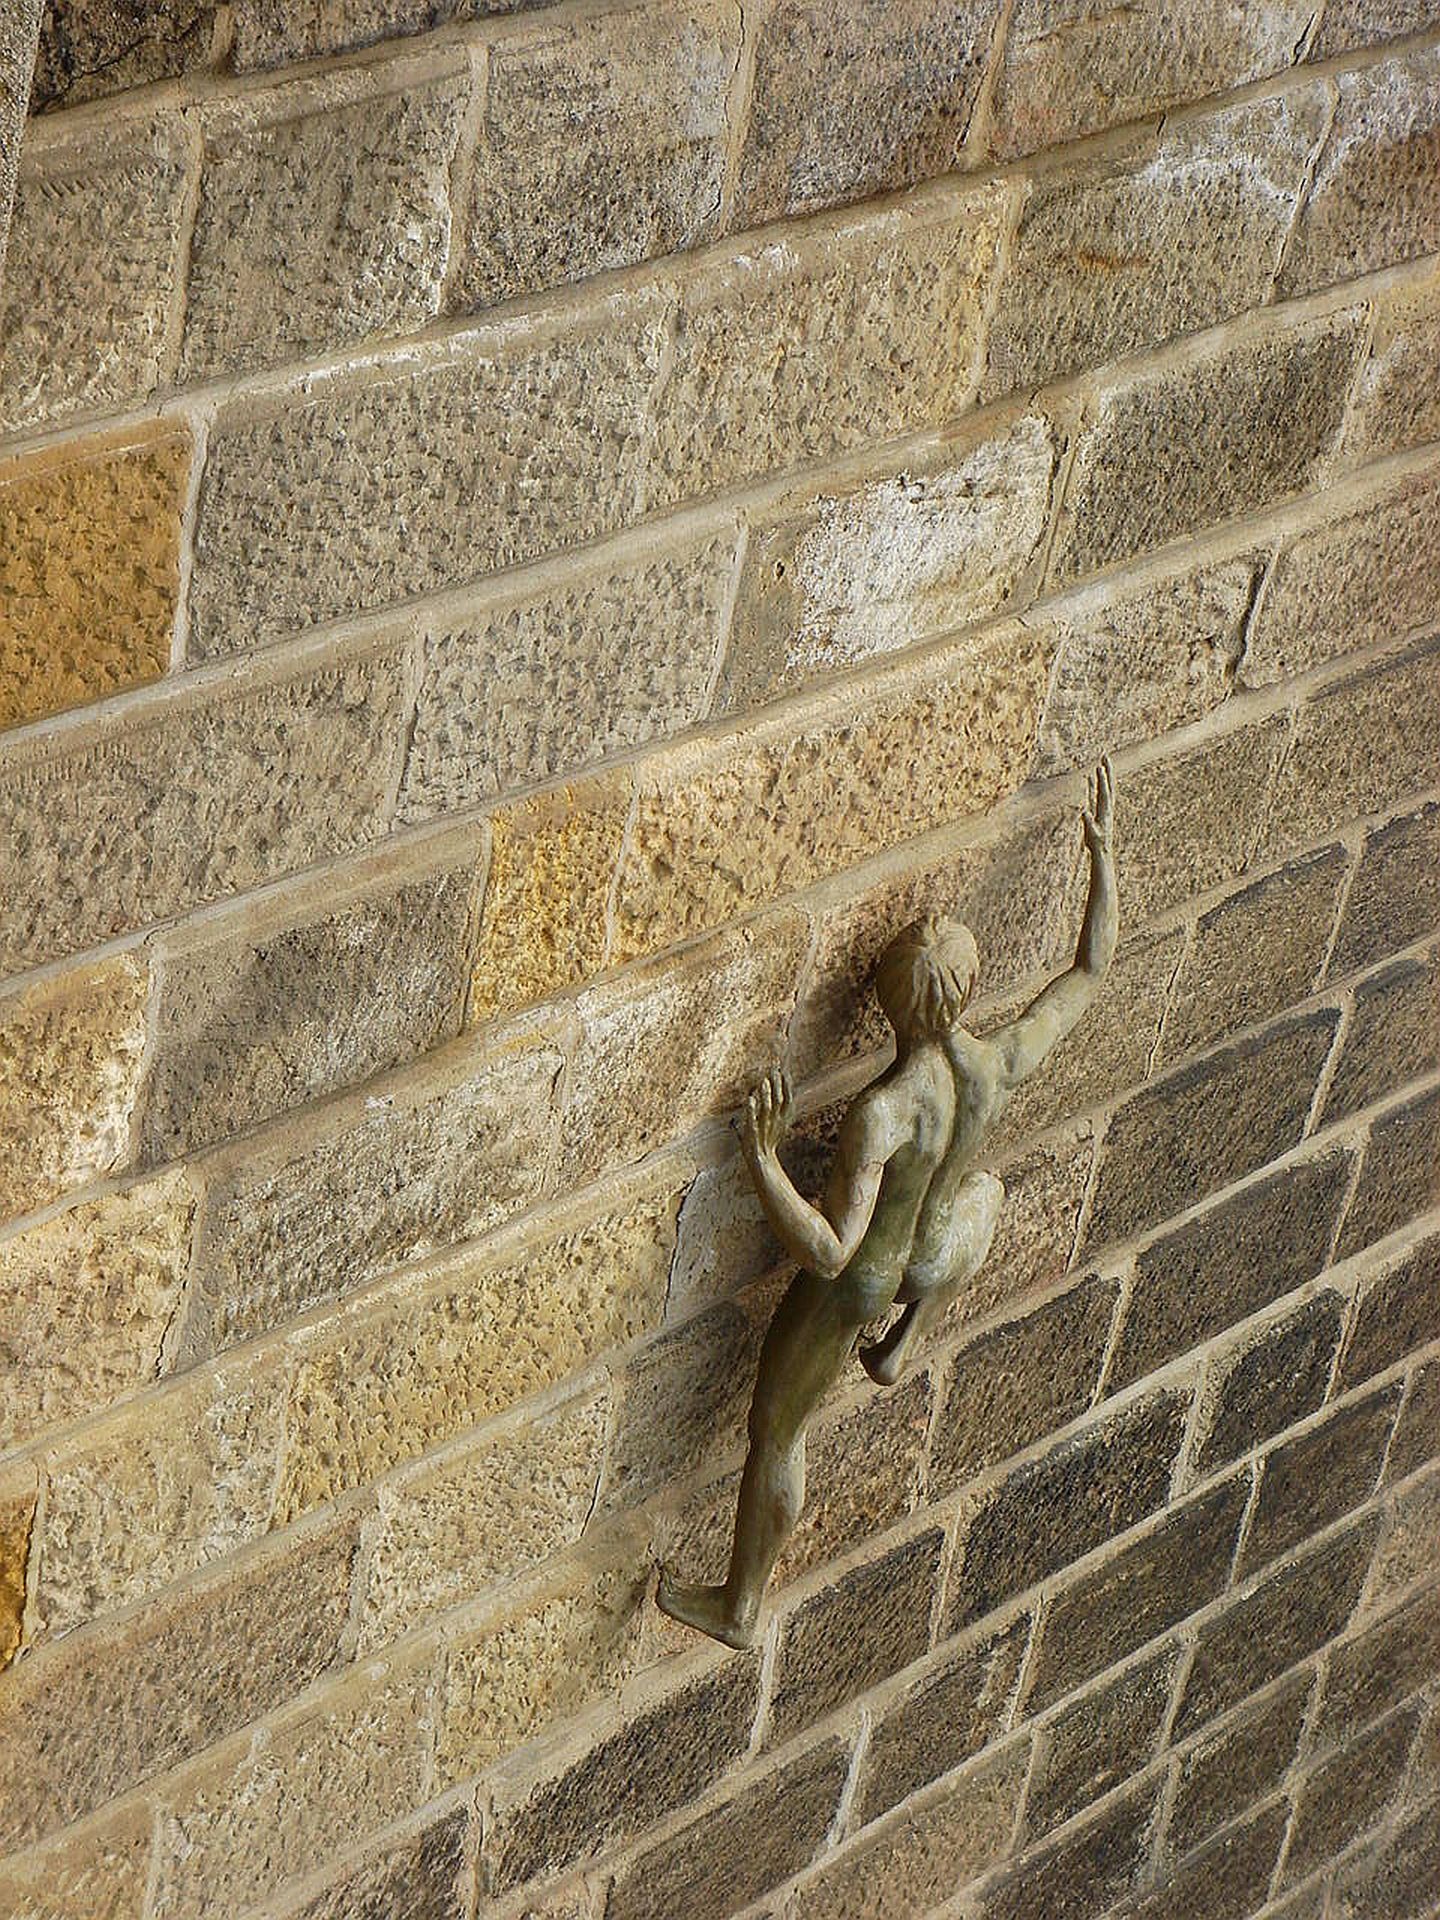
rock, wall, stone, monument, statue, movement, brick, material, art, temple, carving, relief, flooring, stone carving, ancient history